Rhamnus lycioides

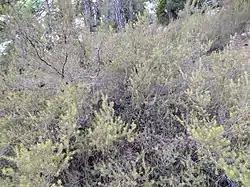
Shrubs of Rhamnus lycioides in Turkey

The plant thrives in dry forests and bushes, under the Kermes oak, the Holm oak, Aleppo pine and juniper. It is a very hardy plant, which occupies poor soils, gritty and highly eroded. Along with the gorse and thistles are the latest species to disappear in overgrazed areas, being of inestimable value to small birds for its fruit and as the protection and support for their nests. The species is very important for desert birds by their fruits with high water content. The fruit can cause death in mammals, but is consumed by ants and birds.